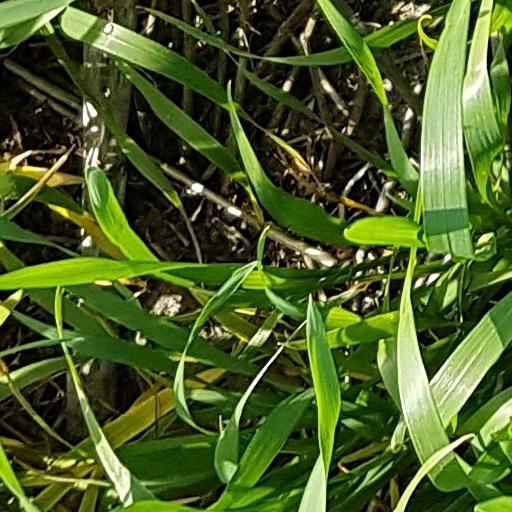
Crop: wheat